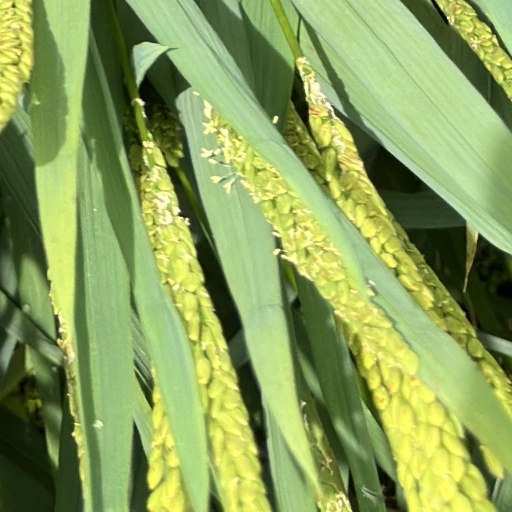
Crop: rice